Concrete Interstate Tipis of South Dakota MPS

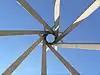
Looking up through the center of a tipi reveals its uniform spiral design.

Later, Whitwam decided to add tipis as a way to pay homage to the Plains Indians and especially to the Sioux; Whitwam later explained he realized, as they were on the land first, it would be appropriate to include Native structures. His final design implemented semi-circular dugouts which wrapped around the tipi's base.